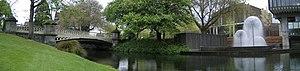
Christchurch est la troisième plus grande ville de Nouvelle-Zélande, la première de l'île du Sud, et elle est la capitale de Canterbury, une des régions de la Nouvelle-Zélande. Elle est située au nord de la péninsule de Banks, sur la côte Est de l'île du Sud.
L'Avon est une rivière de Nouvelle-Zélande qui coule dans la région de Canterbury. Elle traverse la ville de Christchurch, et débouche dans un estuaire commun avec l'Heathcote River.